Sornay, Haute-Saône

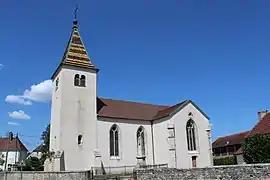
The church in Sornay

Sornay is a commune in the Haute-Saône department in the region of Bourgogne-Franche-Comté in eastern France.